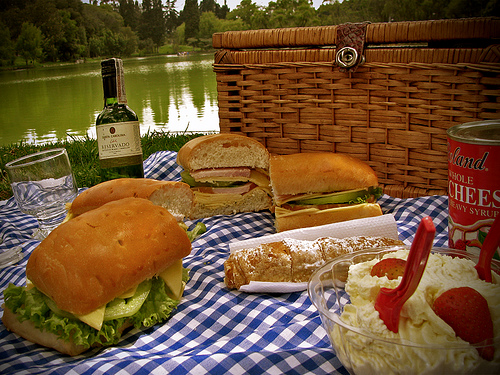
user: Given an image and a question. Answer the question in a short answer. Question: What activity would take place? Short Answer:
assistant: picnic